Texas Rangers (baseball)

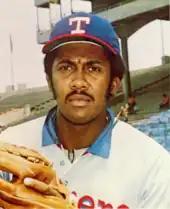
Ferguson Jenkins

Rangers Captain is the mascot for the Texas Rangers. Introduced in 2002, he is a palomino-style horse, dressed in the team's uniform. He wears the uniform number 72 in honor of 1972, the year the Rangers relocated to Arlington. He has multiple uniforms to match each of the variants the team wears. Captain's outfits sometimes match a theme the team is promoting; on April 24, 2010, he was dressed up like Elvis Presley as part of an Elvis-themed night.